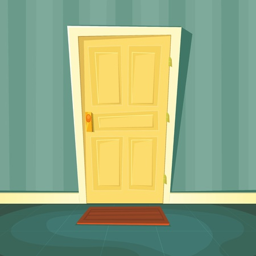
illustration of a cartoon front door inside house interior scene vector